Scouting in Oregon

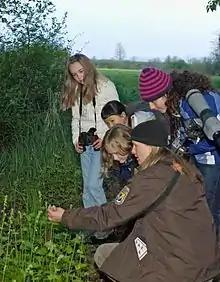
Girl Scouts in Oregon

Scouting in the U.S. state of Oregon includes the Boy Scouts of America (BSA) and Girl Scouts (GSUSA) youth organizations, as well as newer organizations like the Baden-Powell Service Association and Vegan Scouts.